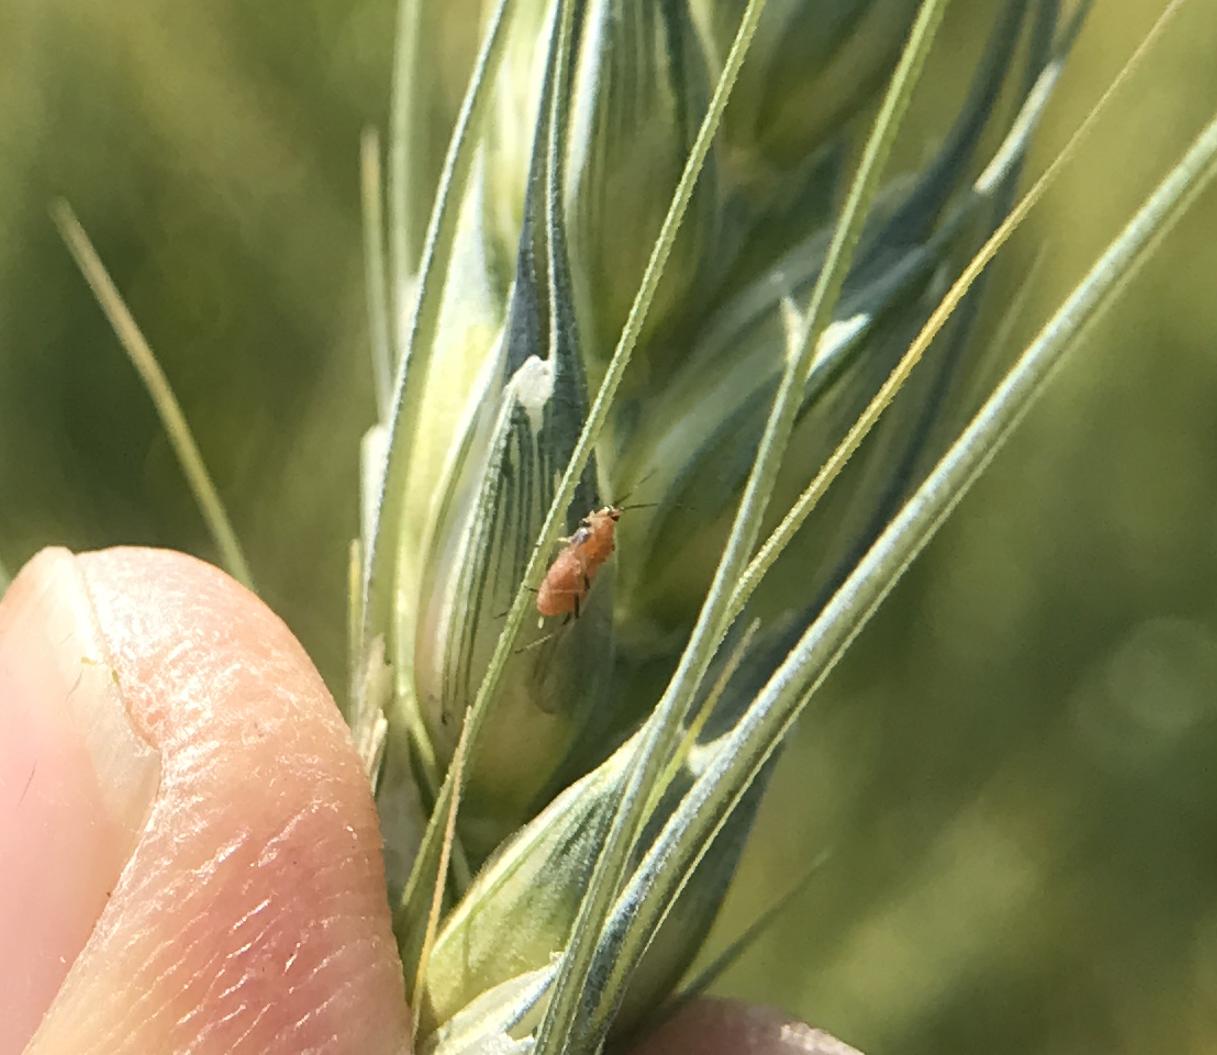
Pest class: english_grain_aphid